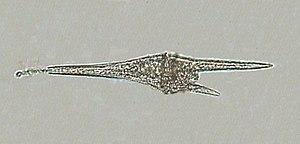
Les Dinophytes, encore appelées Dinoflagellés ou Péridiniens, sont une catégorie de protistes. Ce sont des micro-organismes aquatiques. Ils sont très diversifiés, en particulier par leurs comportements alimentaires. Certains sont hétérotrophes, d'autres sont mixotrophes et d'autres encore sont des organismes photosynthétiques qui sont donc assimilés à des algues unicellulaires, en majorité biflagellées. Environ 50 % des dinoflagellés sont hétérotrophes. Ils sont comme leur nom l'indique dotés de flagelles, mais certains sont « benthiques » et vivent en épiphytes sur des macroalgues ou encore dans les interstices des substrats sableux.